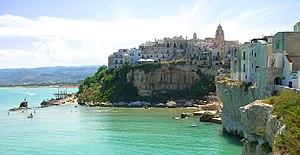
Vieste est une commune de la province de Foggia dans les Pouilles en Italie.